Submarine

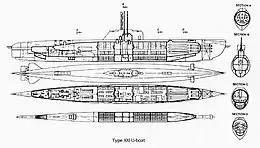
Type XXI U-boat, late World War II, with pressure hull almost fully enclosed inside the light hull

The Kockums shipyard responsible for the design of the x-stern on Swedish submarines eventually exported it to Australia with the "Collins" class as well as to Japan with the "Sōryū" class. With the introduction of the type 212, the German and Italian Navies came to feature it as well. The US Navy with its "Columbia" class, the British Navy with its "Dreadnought" class, and the French Navy with its "Barracuda" class are all about to join the x-stern family. Hence, as judged by the situation in the early 2020s, the x-stern is about to become the dominant technology.